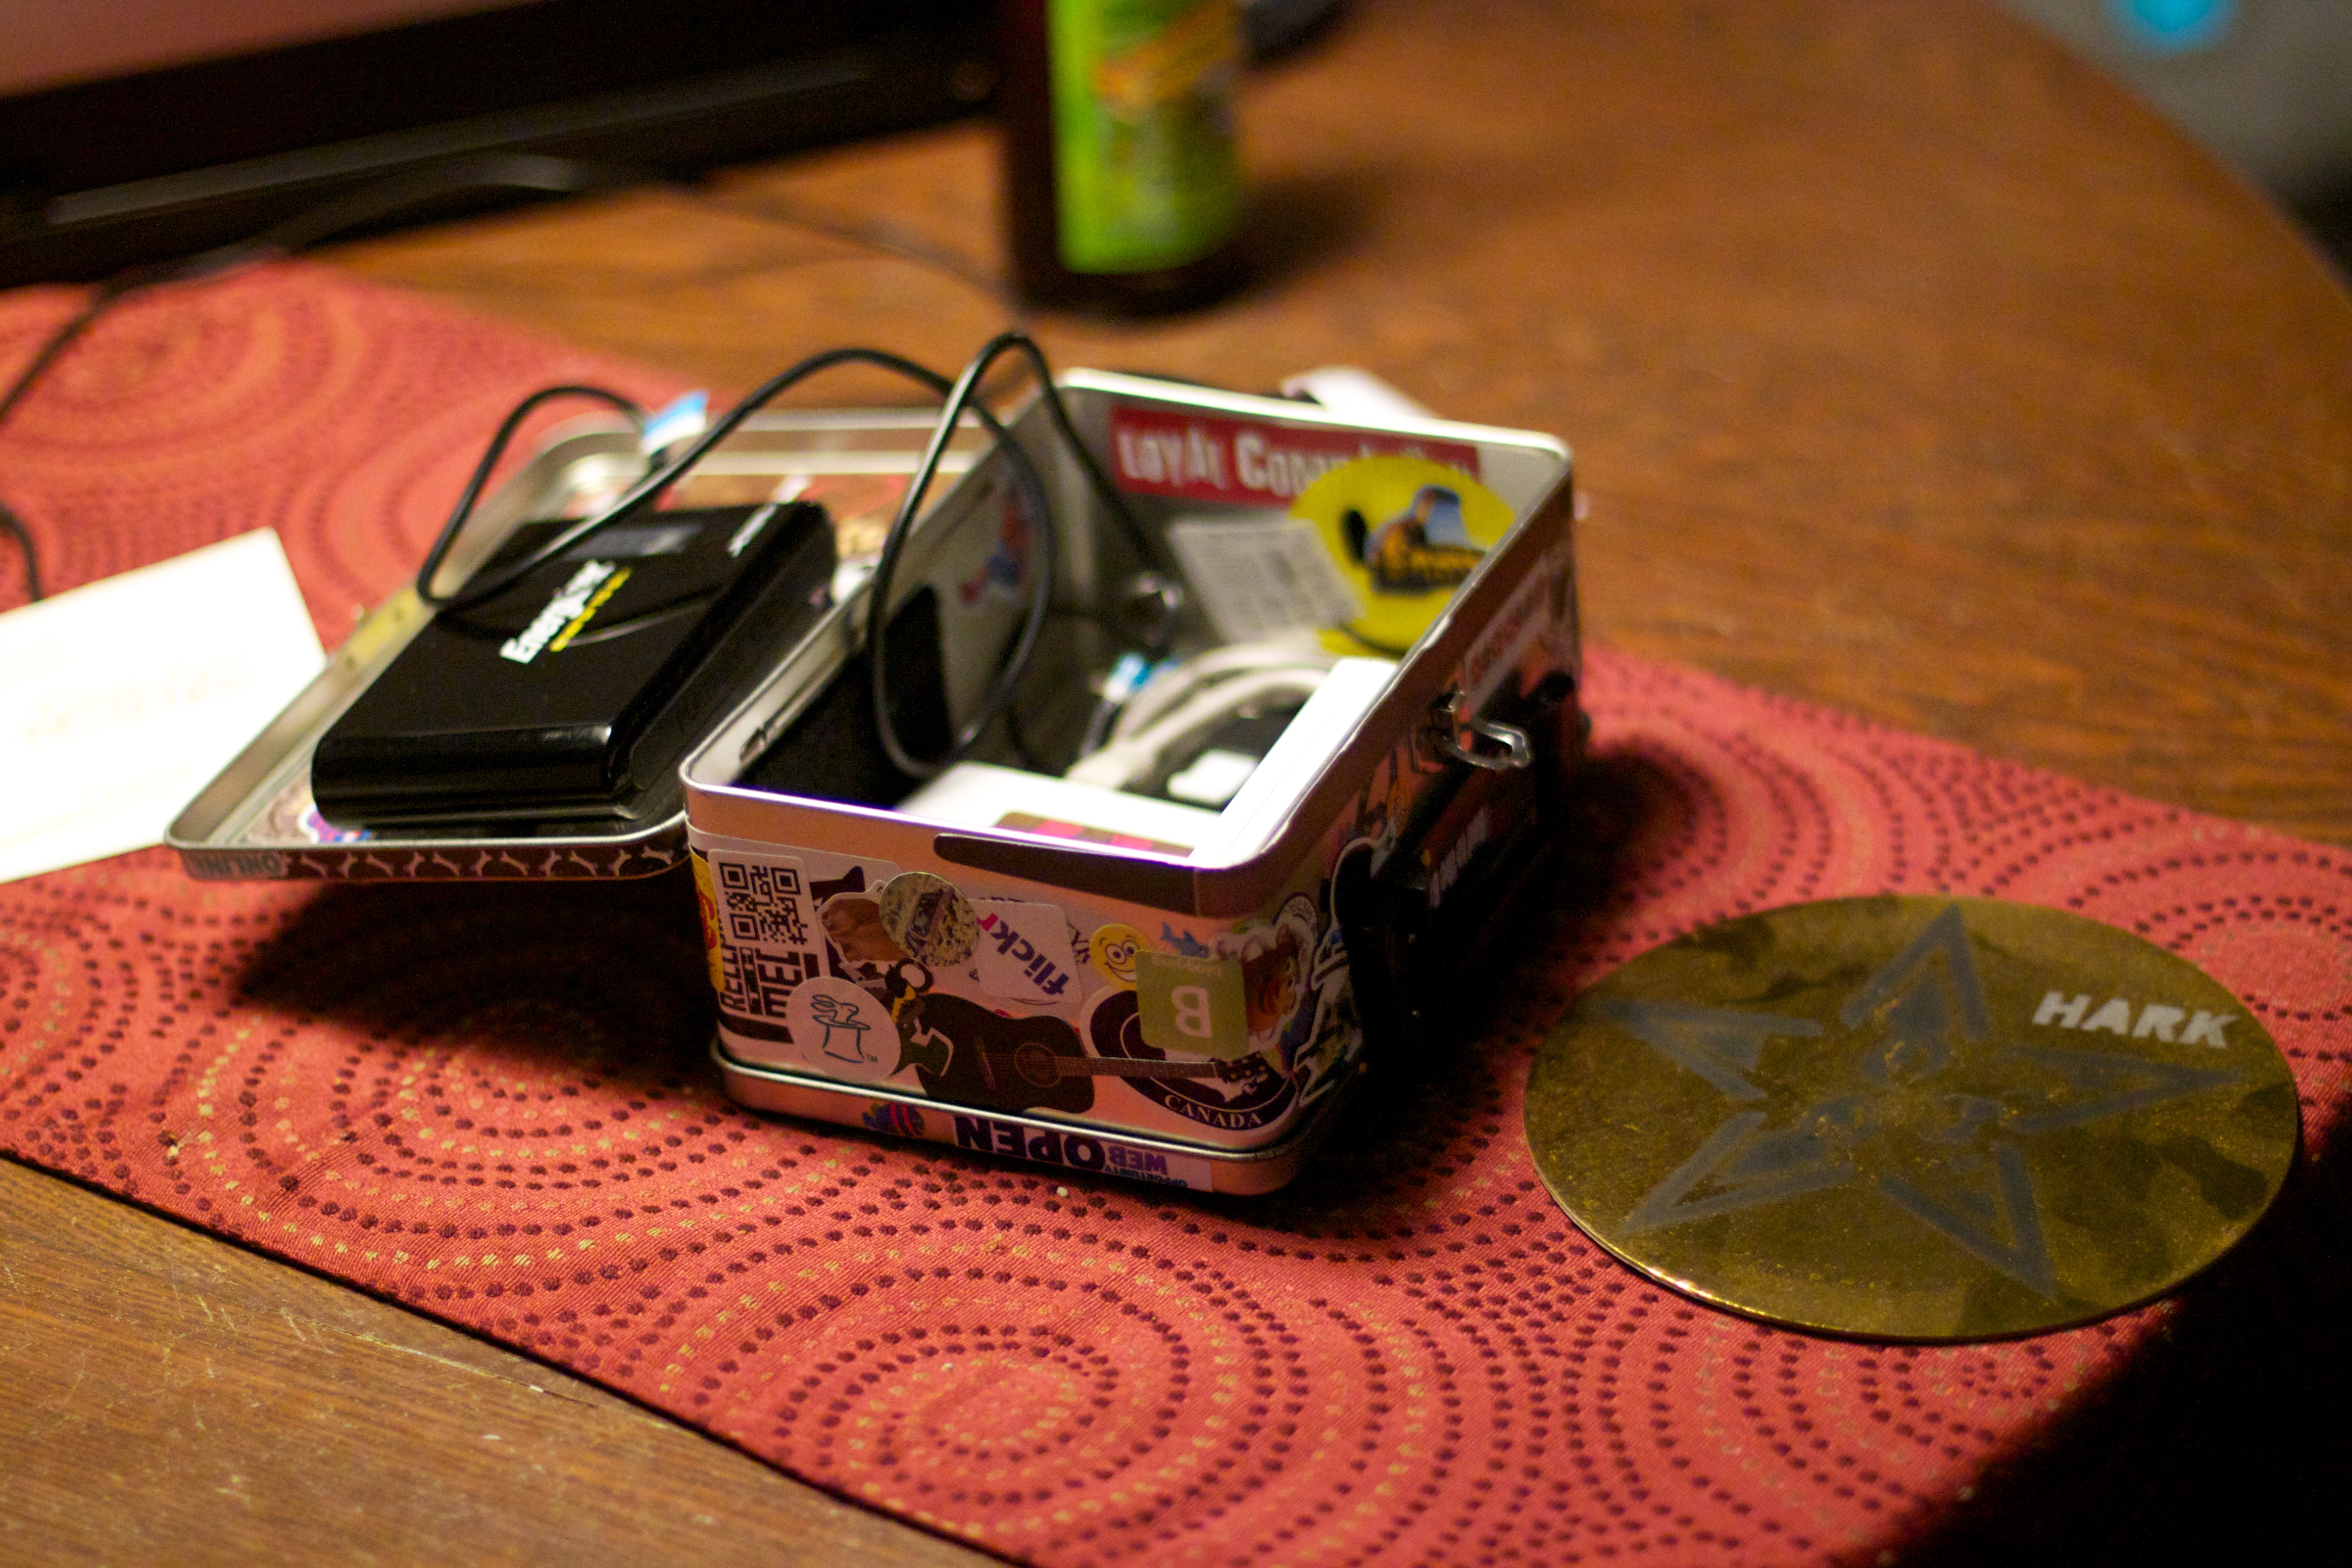
gadget, art, glasses, storybox